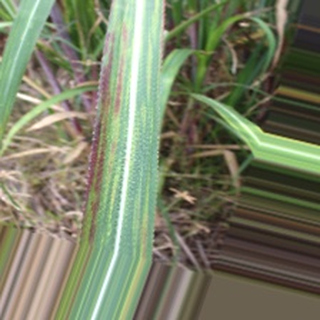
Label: sugarcane_bacterial_blight